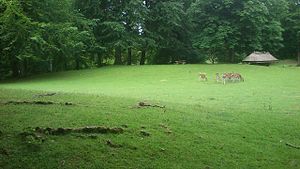
Marselisborg Dyrehave
Fouragerende rådyr i Marselisborg Dyrehave
Marselisborg Dyrehave er en dyrehave, der dækker 22 ha. i den nordlige del af Marselisborg Skov. Træerne står mere spredt og terrænet er meget bakket i forhold til den omgivende skov.